Cultural depictions of Richard III of England

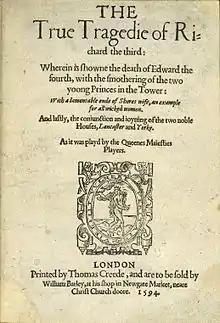
Cover of the 1594 quarto of "The True Tragedy of Richard III", which was "printed by Thomas Creede and ... to be sold by William Barley, at his shop in Newgate Market".

The foremost work of literature featuring Richard III is William Shakespeare's "Richard III", which is believed to have been written in 1591, a century after the King's death. It was the final part of a tetralogy of plays about the Wars of the Roses. Richard also appears in the two plays preceding it, "Henry VI, Part 2" and "Henry VI, Part 3". Shakespeare depicts Richard as a deformed and malevolent individual who takes out his bitterness over his own twisted body on the world, serving only his own ambition. His self-serving amorality is the culmination of the social and moral chaos caused by power struggles between the great magnates of the era. In "Henry VI part 3" (Act III, Scene 2, lines 1645–50) Richard describes himself as follows: